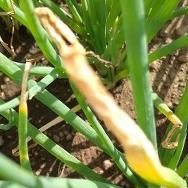
Crop: Onion
Condition: fusarium-d